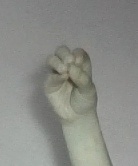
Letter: ha